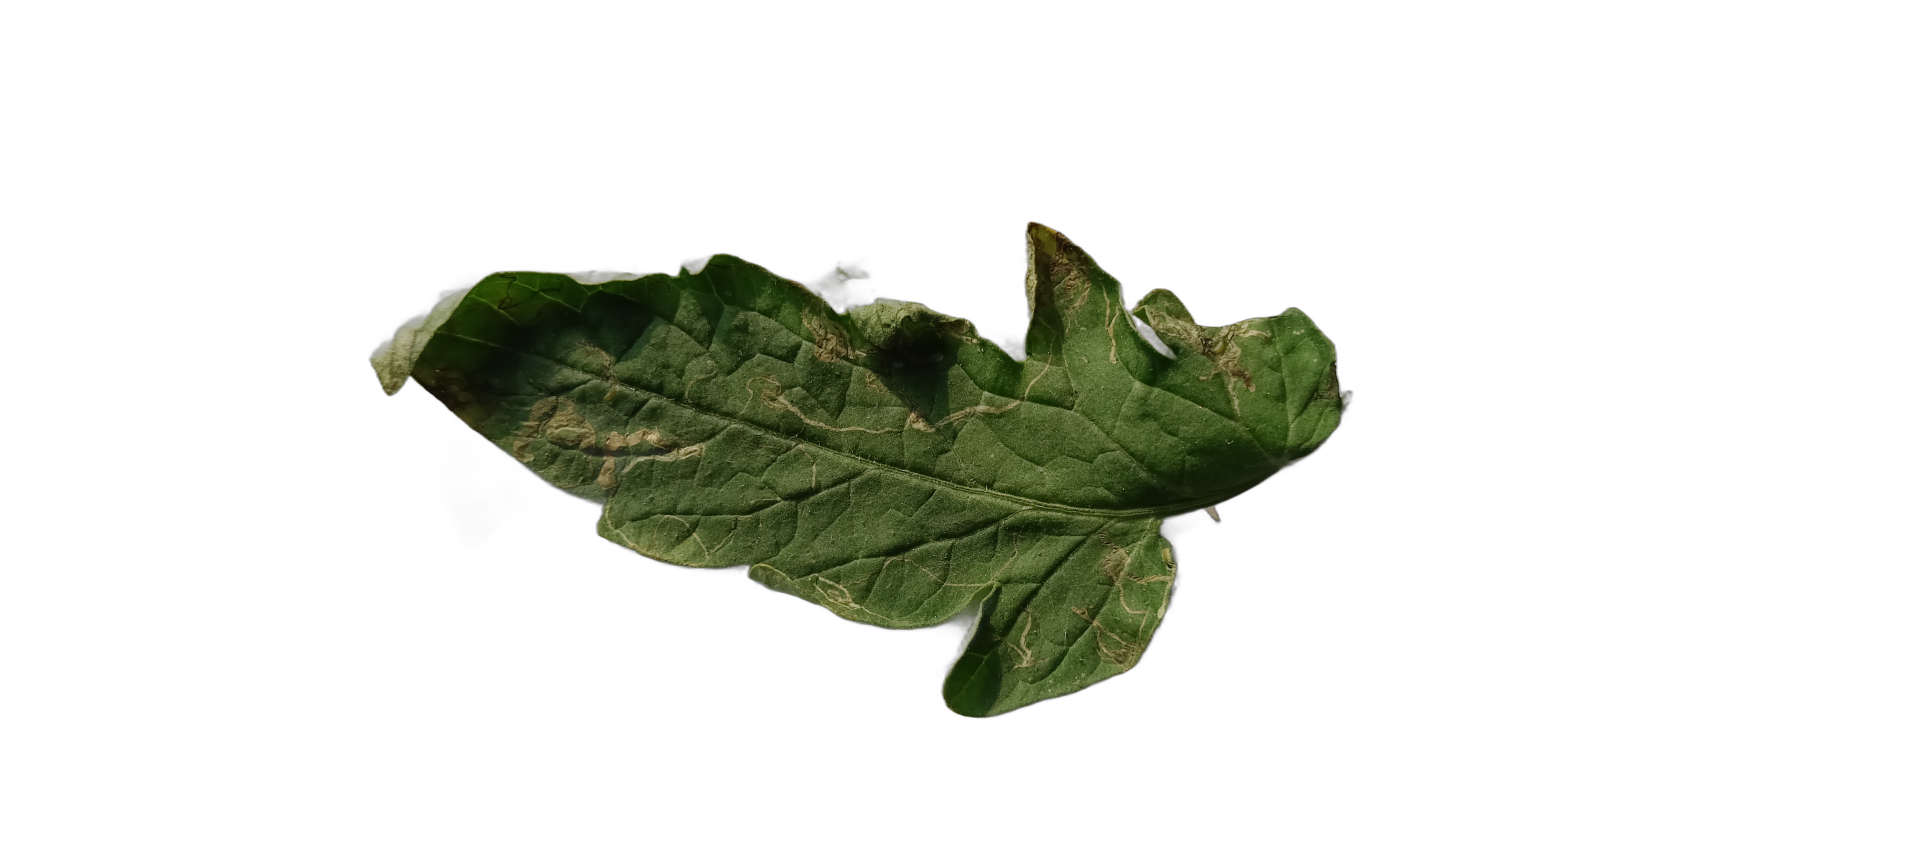
Crop: Tomato
Label: Spot